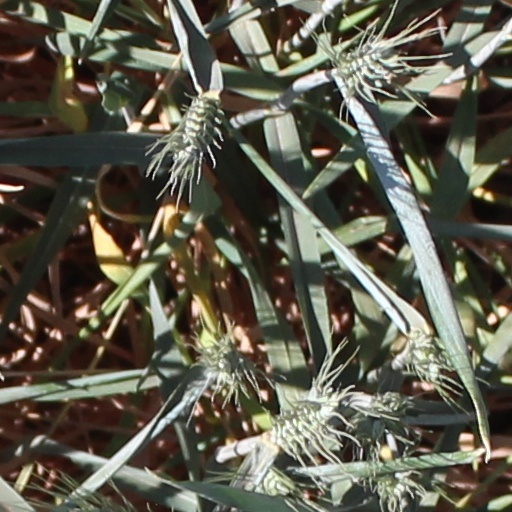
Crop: wheat